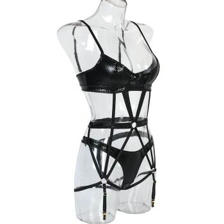
Label: Model